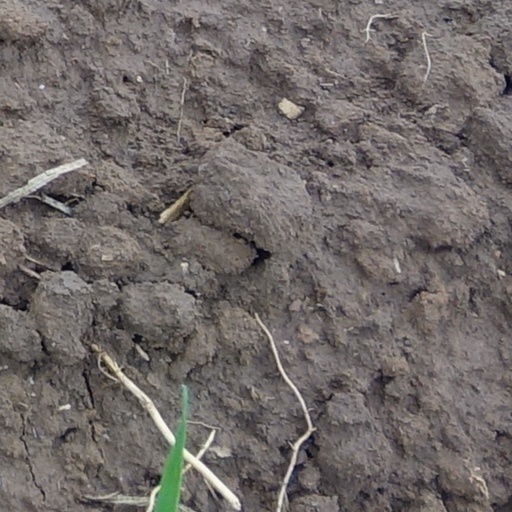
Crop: wheat